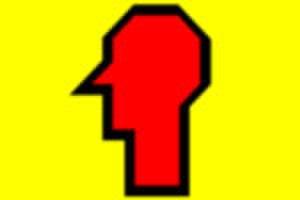
Logo de Zuman par VLP
VLP, acronyme de Vive La Peinture, est un groupe français actuel de l’art urbain, activiste du mouvement graffiti. VLP vit et travaille à Paris.